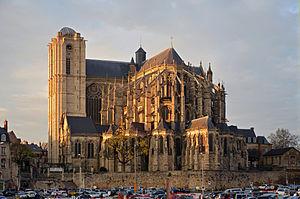
La Cathédrale Saint-Julien vue depuis la place des Jacobins - Le Mans (Sarthe)
Ce tableau présente la liste de tous les monuments historiques classés ou inscrits dans la ville du Mans, Sarthe, en France.
Liste des évêques du Mans
La liste des églises de la Sarthe recense de la manière la plus complète possible les églises, cathédrale et basilique situées dans le département français de la Sarthe.